Payot

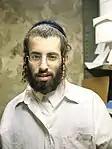
A young Hasid

Sidelocks in English, or pe'ot in Hebrew, anglicized as payot ("corners") or payes, is the Hebrew term for sidelocks or sideburns. Payot are worn by some men and boys in the Orthodox Jewish community based on an interpretation of the Tanakh's injunction against shaving the "sides" of one's head. Literally, "pe'a" means "corner, side, edge". There are different styles of payot among Haredi or Hasidic, Yemenite, and Chardal Jews. Yemenite Jews call their sidelocks simanim, literally, "signs", because their long-curled sidelocks served as a distinguishing feature in Yemenite society (differentiating them from their Gentile neighbors).